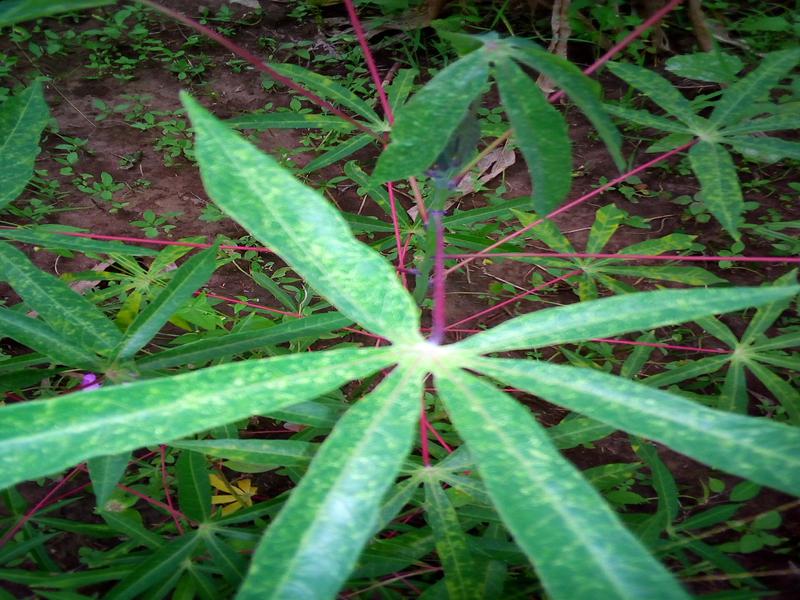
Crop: cassava
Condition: green_mottle